Takeichi Nishi

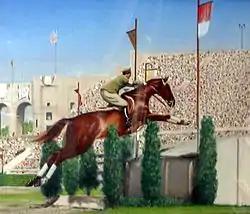
Takeichi Nishi with Uranus at the 1932 Summer Games

Nishi and Uranus participated in the 1936 Summer Olympics in Berlin, Germany but Nishi fell off his horse mid-course. There is speculation this was intentional and done for the benefit of host country Nazi Germany, with whom Japan would sign the 1940 Tripartite Pact, forming the Axis Powers. The 1936 Show Jumping individual event gold medal was won by Germany. Following this, Nishi was reposted to the Tokachi Subdivision of the department responsible for supply of military horses. He was promoted to major in March 1939.